The Other Boleyn Girl

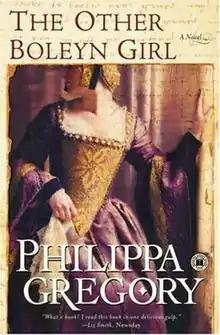
First edition

The Other Boleyn Girl (2001) is a historical novel written by British author Philippa Gregory, loosely based on the life of 16th-century aristocrat Mary Boleyn (the sister of Anne Boleyn) of whom little is known. Inspired by Mary's life story, Gregory depicts the annulment of one of the most significant royal marriages in English history (that of King Henry VIII and Catherine of Aragon) and conveys the urgency of the need for a male heir to the throne. Much of the history is highly distorted in her account.